Treaty of Amiens

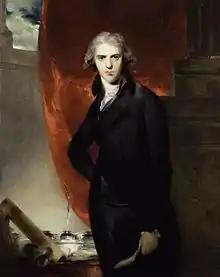
Britain's foreign secretary Robert Jenkinson, Lord Hawkesbury, 1796 portrait by Thomas Lawrence

The terms of the preliminary agreement required Britain to restore most of the French colonial possessions that it had captured since 1794, to evacuate Malta and to withdraw from other occupied Mediterranean ports. Malta was to be restored to the Order of St. John, whose sovereignty was to be guaranteed by one or more powers, to be determined at the final peace. France was to restore Egypt to Ottoman control, to withdraw from most of the Italian peninsula and to agree to preserve Portuguese sovereignty. Ceylon, previously a Dutch territory, was to remain with the British, and Newfoundland fishery rights were to be restored to their prewar status. Britain was also to recognise the Seven Islands Republic, established by France on the Ionian Islands that are now part of Greece. Both sides were to be allowed access to the outposts on the Cape of Good Hope. In a blow to Spain, the preliminary agreement included a secret clause in which Trinidad was to remain with Britain. Spain would finally recover the island of Menorca.